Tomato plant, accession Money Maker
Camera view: horizontal (90 deg, fisheye); turntable rotation: 150 degrees
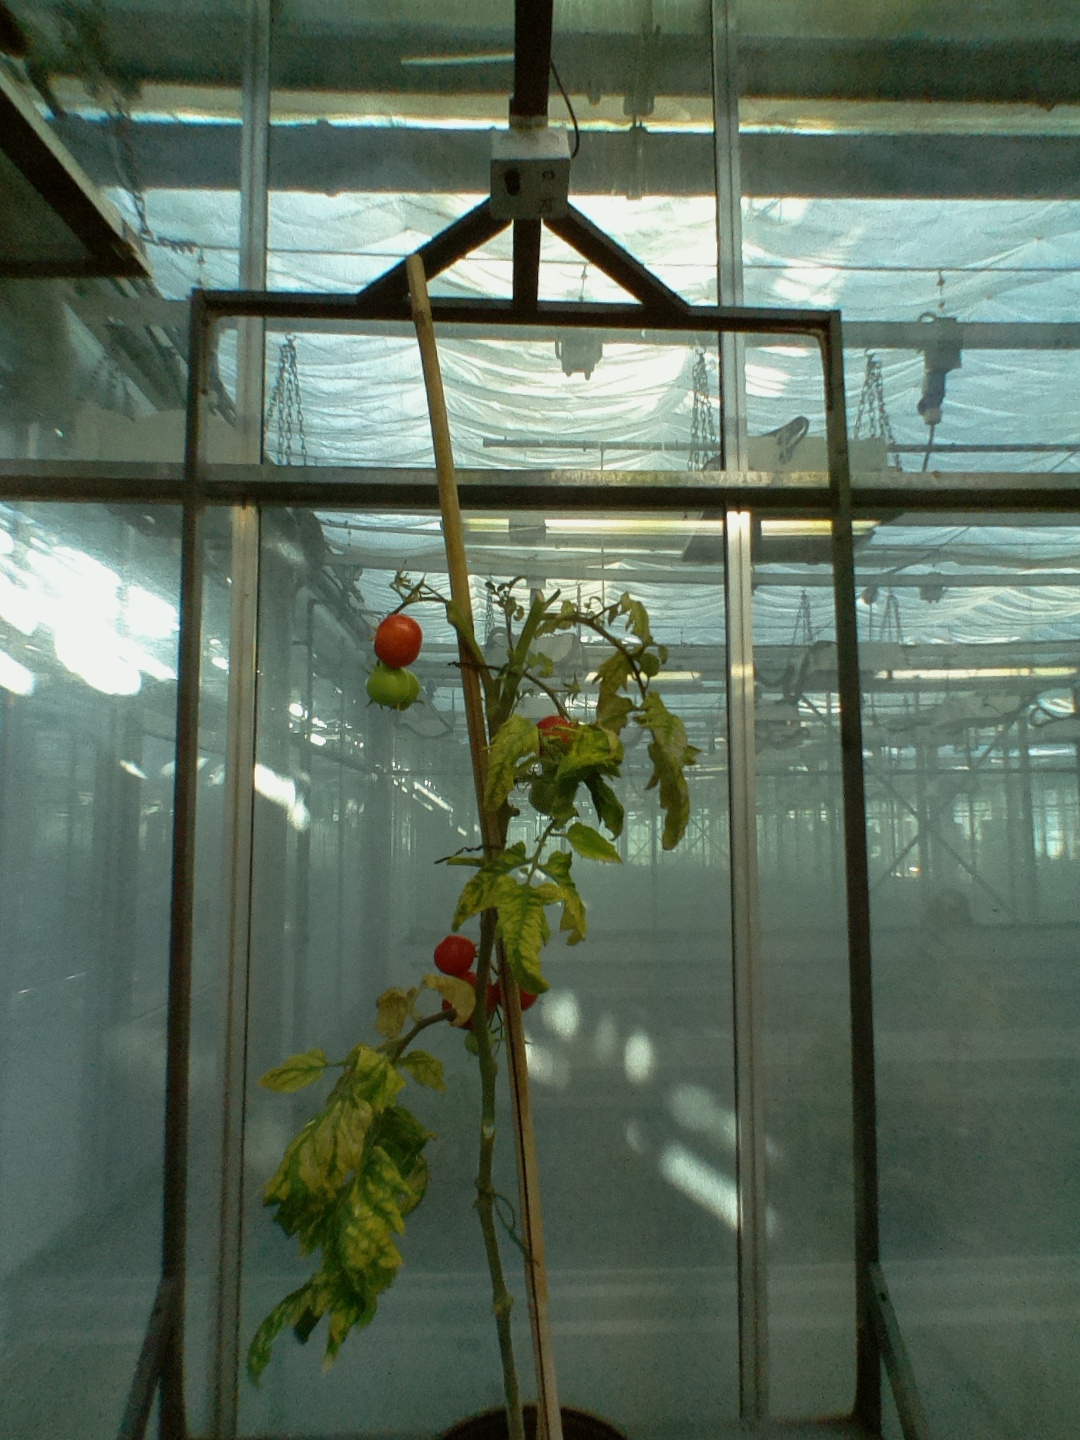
BBCH growth stage 85: 50%-60% of fruits show typical fully ripe color